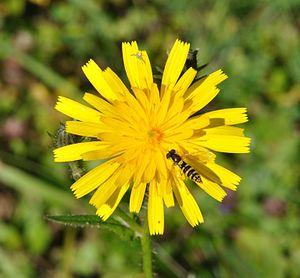
Cette liste de Tracheophyta de Bosnie-Herzégovine, ainsi que d’espèces introduites est un aperçu incomplet d’espèces de mousses, de fougères, de gymnospermes et d’angiospermes citées dans la littérature disponible en langues bosniaque, croate, serbe et serbo-croate. Cet aperçu n’inclue pas des espèces cultivées ni celles occasionnellement introduites.